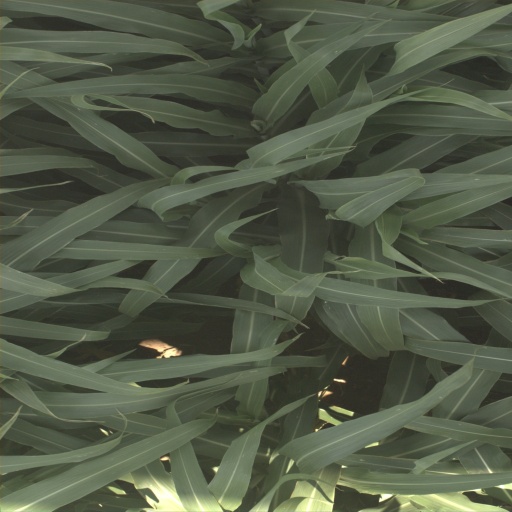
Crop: sorghum